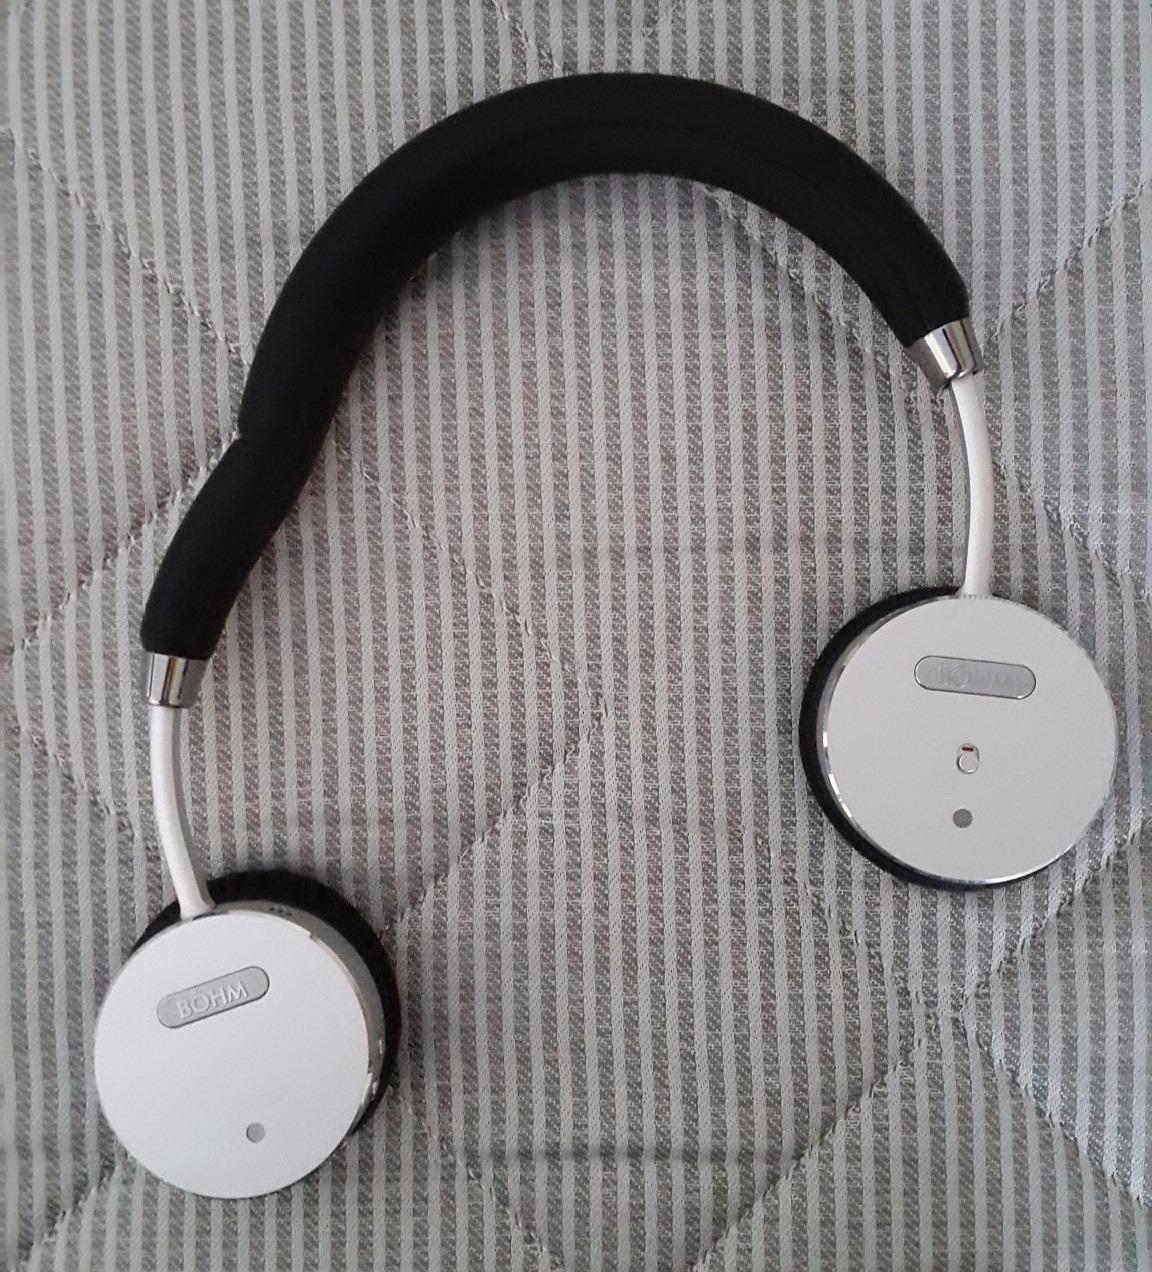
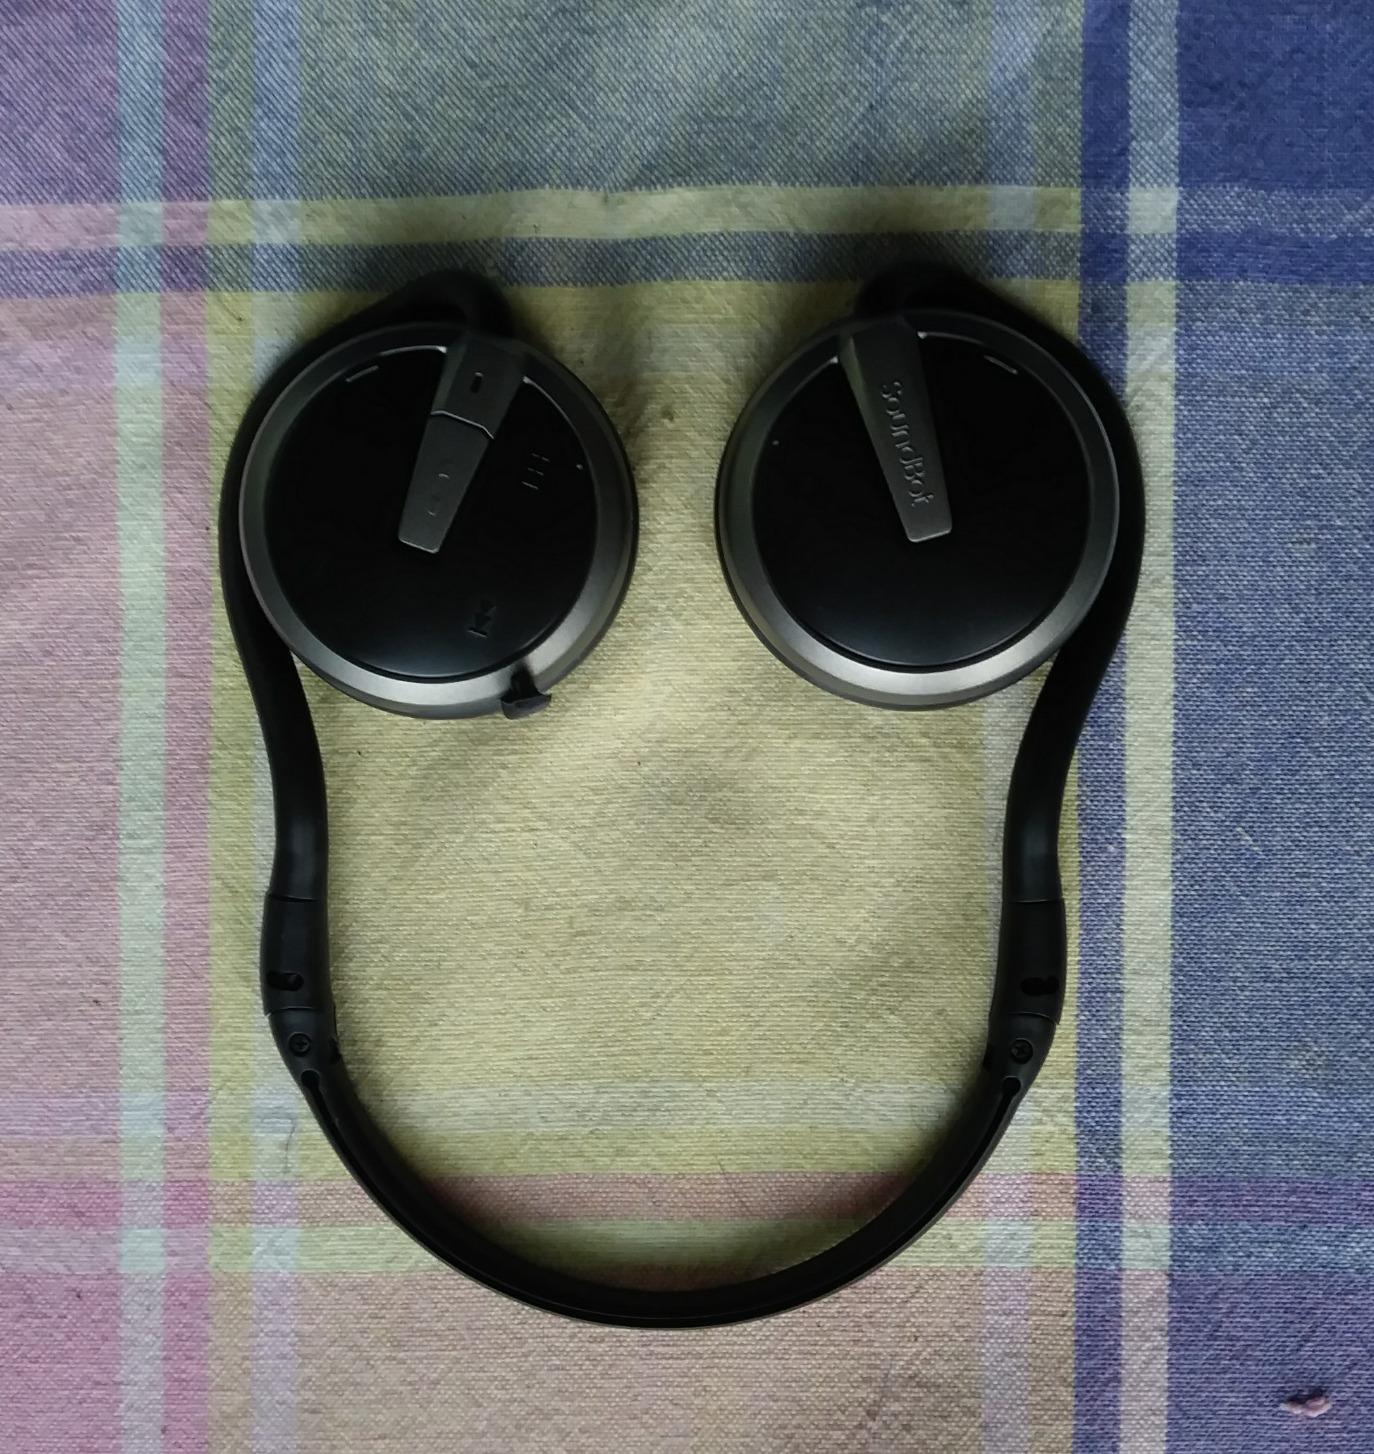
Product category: headphones
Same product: no